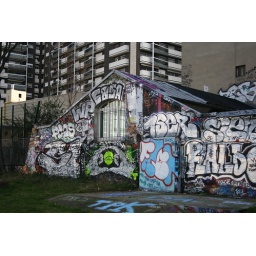
Graffiti near the base of the Eiffel tower